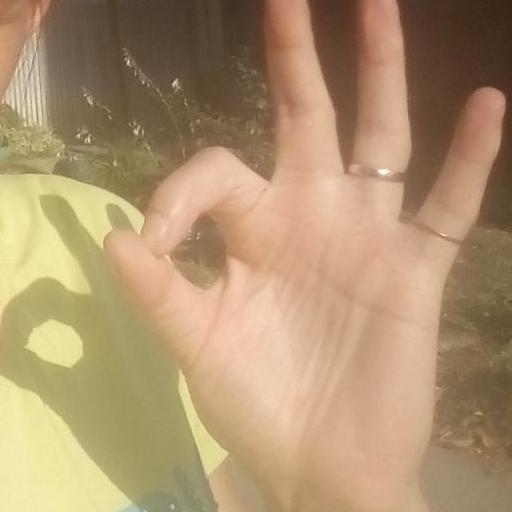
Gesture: ok